David Wolf: Secret Agent

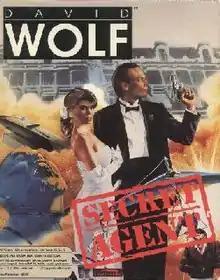

David Wolf: Secret Agent is an interactive movie published by Dynamix in 1989 for MS-DOS.